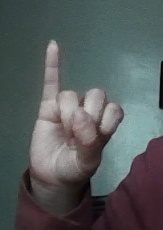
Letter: meem